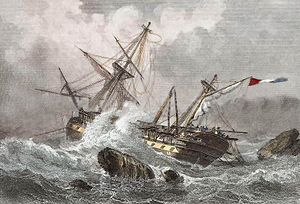
Skibskatastrofer
Det franske skib Superbe går ned i det østlige Middelhav i 1883
Denne artikel indeholder en liste over væsentlige skibskatastrofer, hvor skibe er forulykket med større tab af menneskeliv til følge.